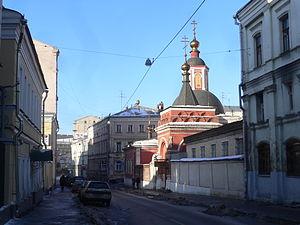
L’église Saint-Nicolas-le-Thaumaturge est une église orthodoxe de Moscou, dans le quartier de Khitrovka, au lieu-dit Podkopaï.
La rue Podkolokolny est une rue de Moscou.